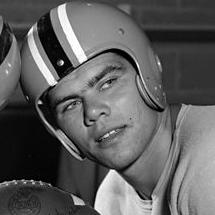
Age: 25